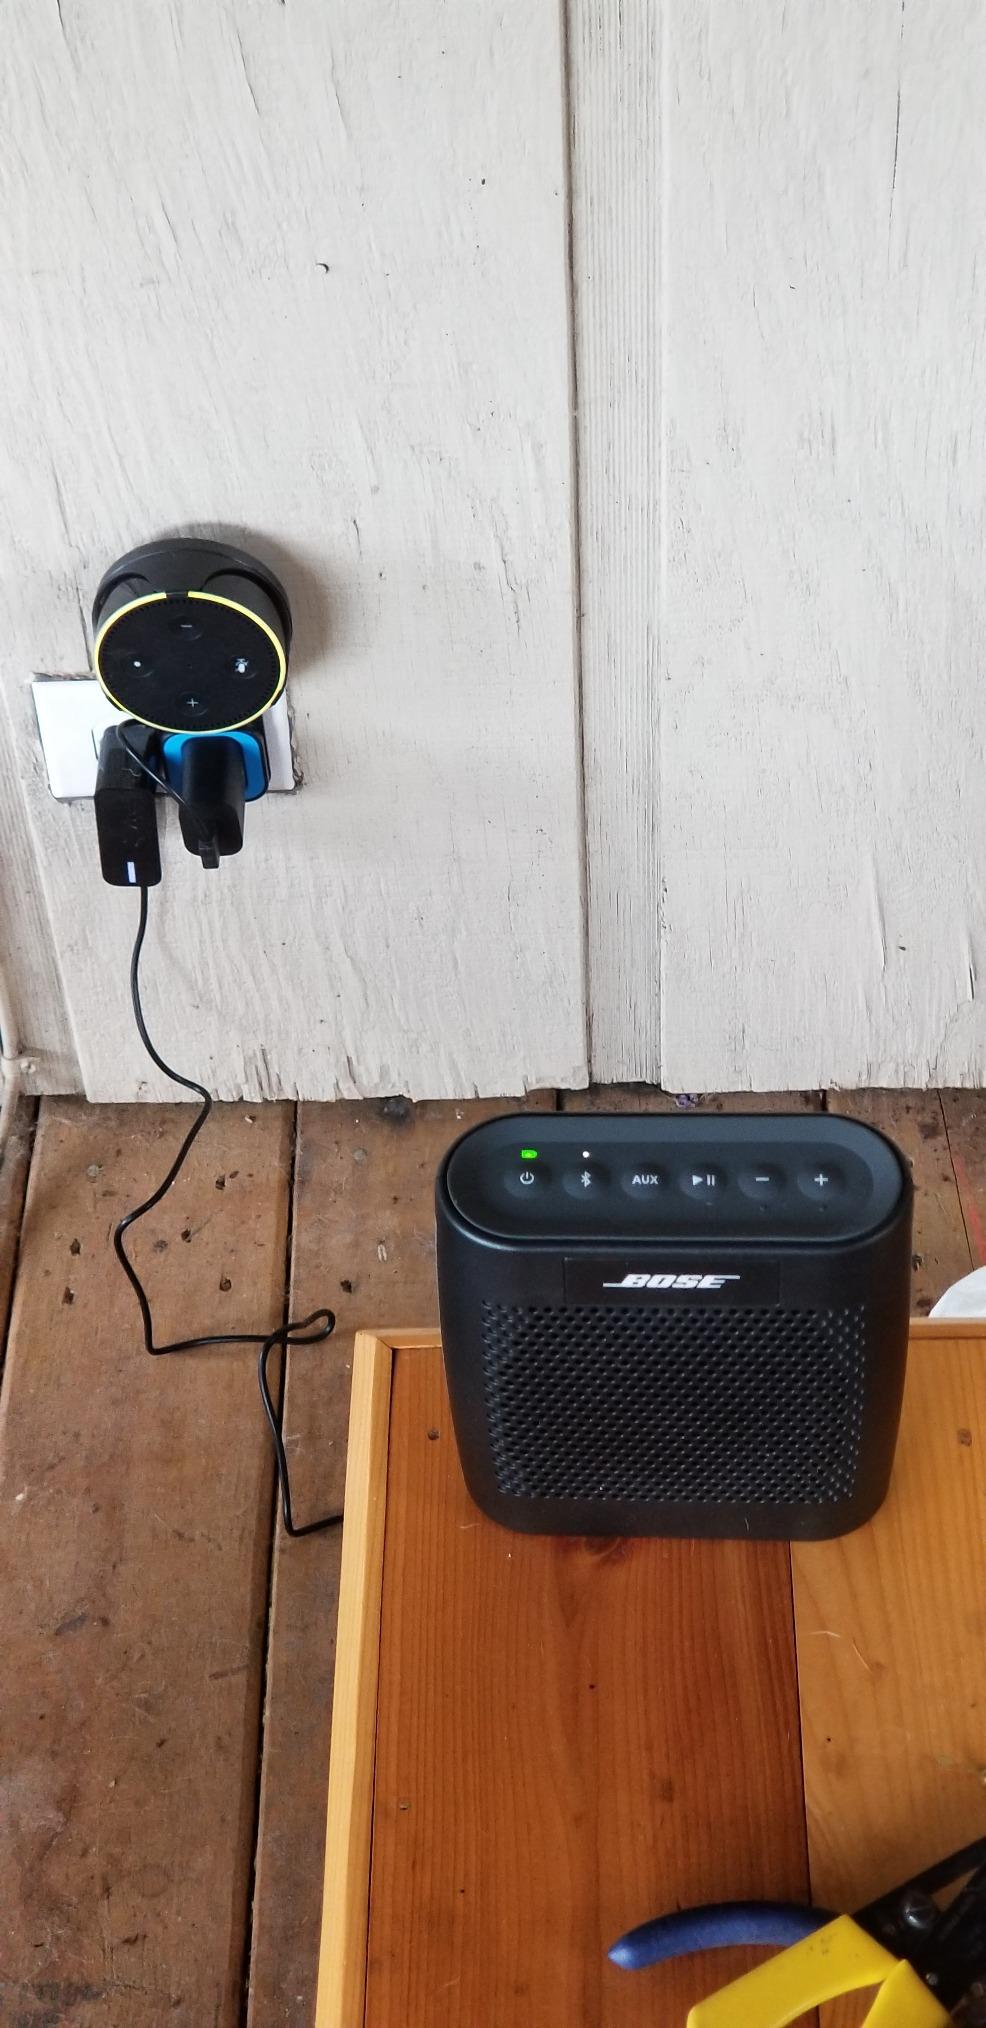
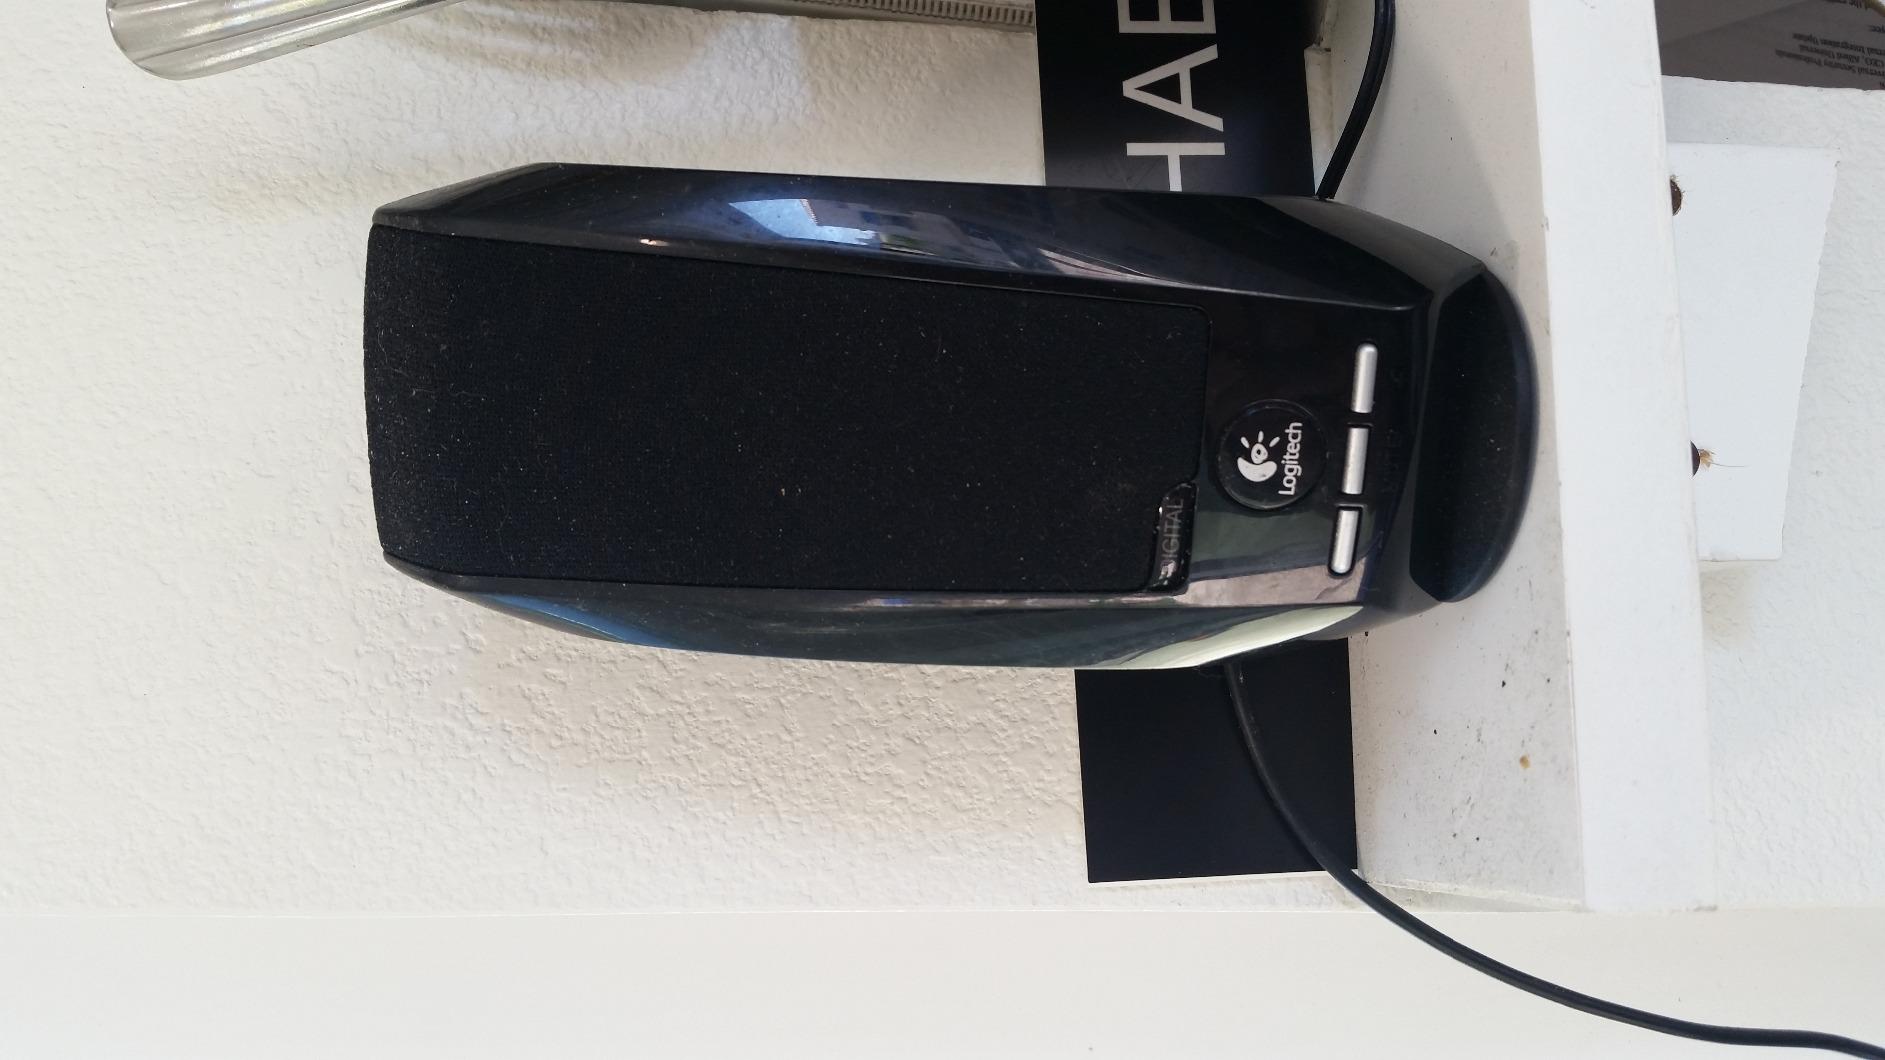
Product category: speaker
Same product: no